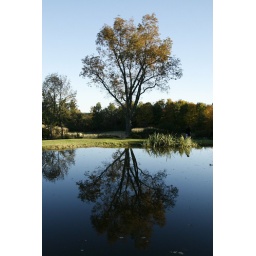
A tree and its reflection in the lake at my aunt's home in Poughkeepsie.